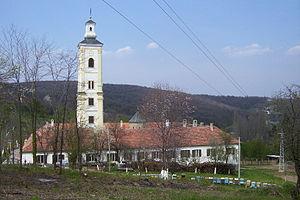
La Fruška gora est un massif montagneux situé en Serbie, au nord de la région de Syrmie, dans la province autonome de Voïvodine.
Irig est une ville et une municipalité de Serbie situées dans la province autonome de Voïvodine. Elles font partie du district de Syrmie. Au recensement de 2011, la ville comptait 4 415 habitants et la municipalité dont elle est le centre 10 866.
Velika Remeta est un village de Serbie situé dans la province autonome de Voïvodine. Il fait partie de la municipalité d’Irig dans le district de Syrmie. Au recensement de 2011, il comptait 44 habitants.